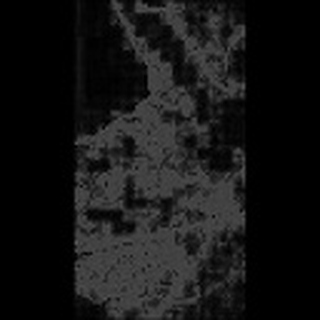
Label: cotton_bacterial_blight